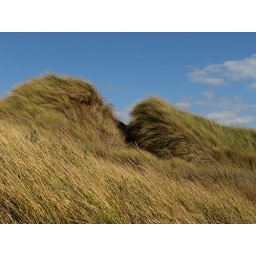
Wondering through the grass in the dunes out at Waikawa beach